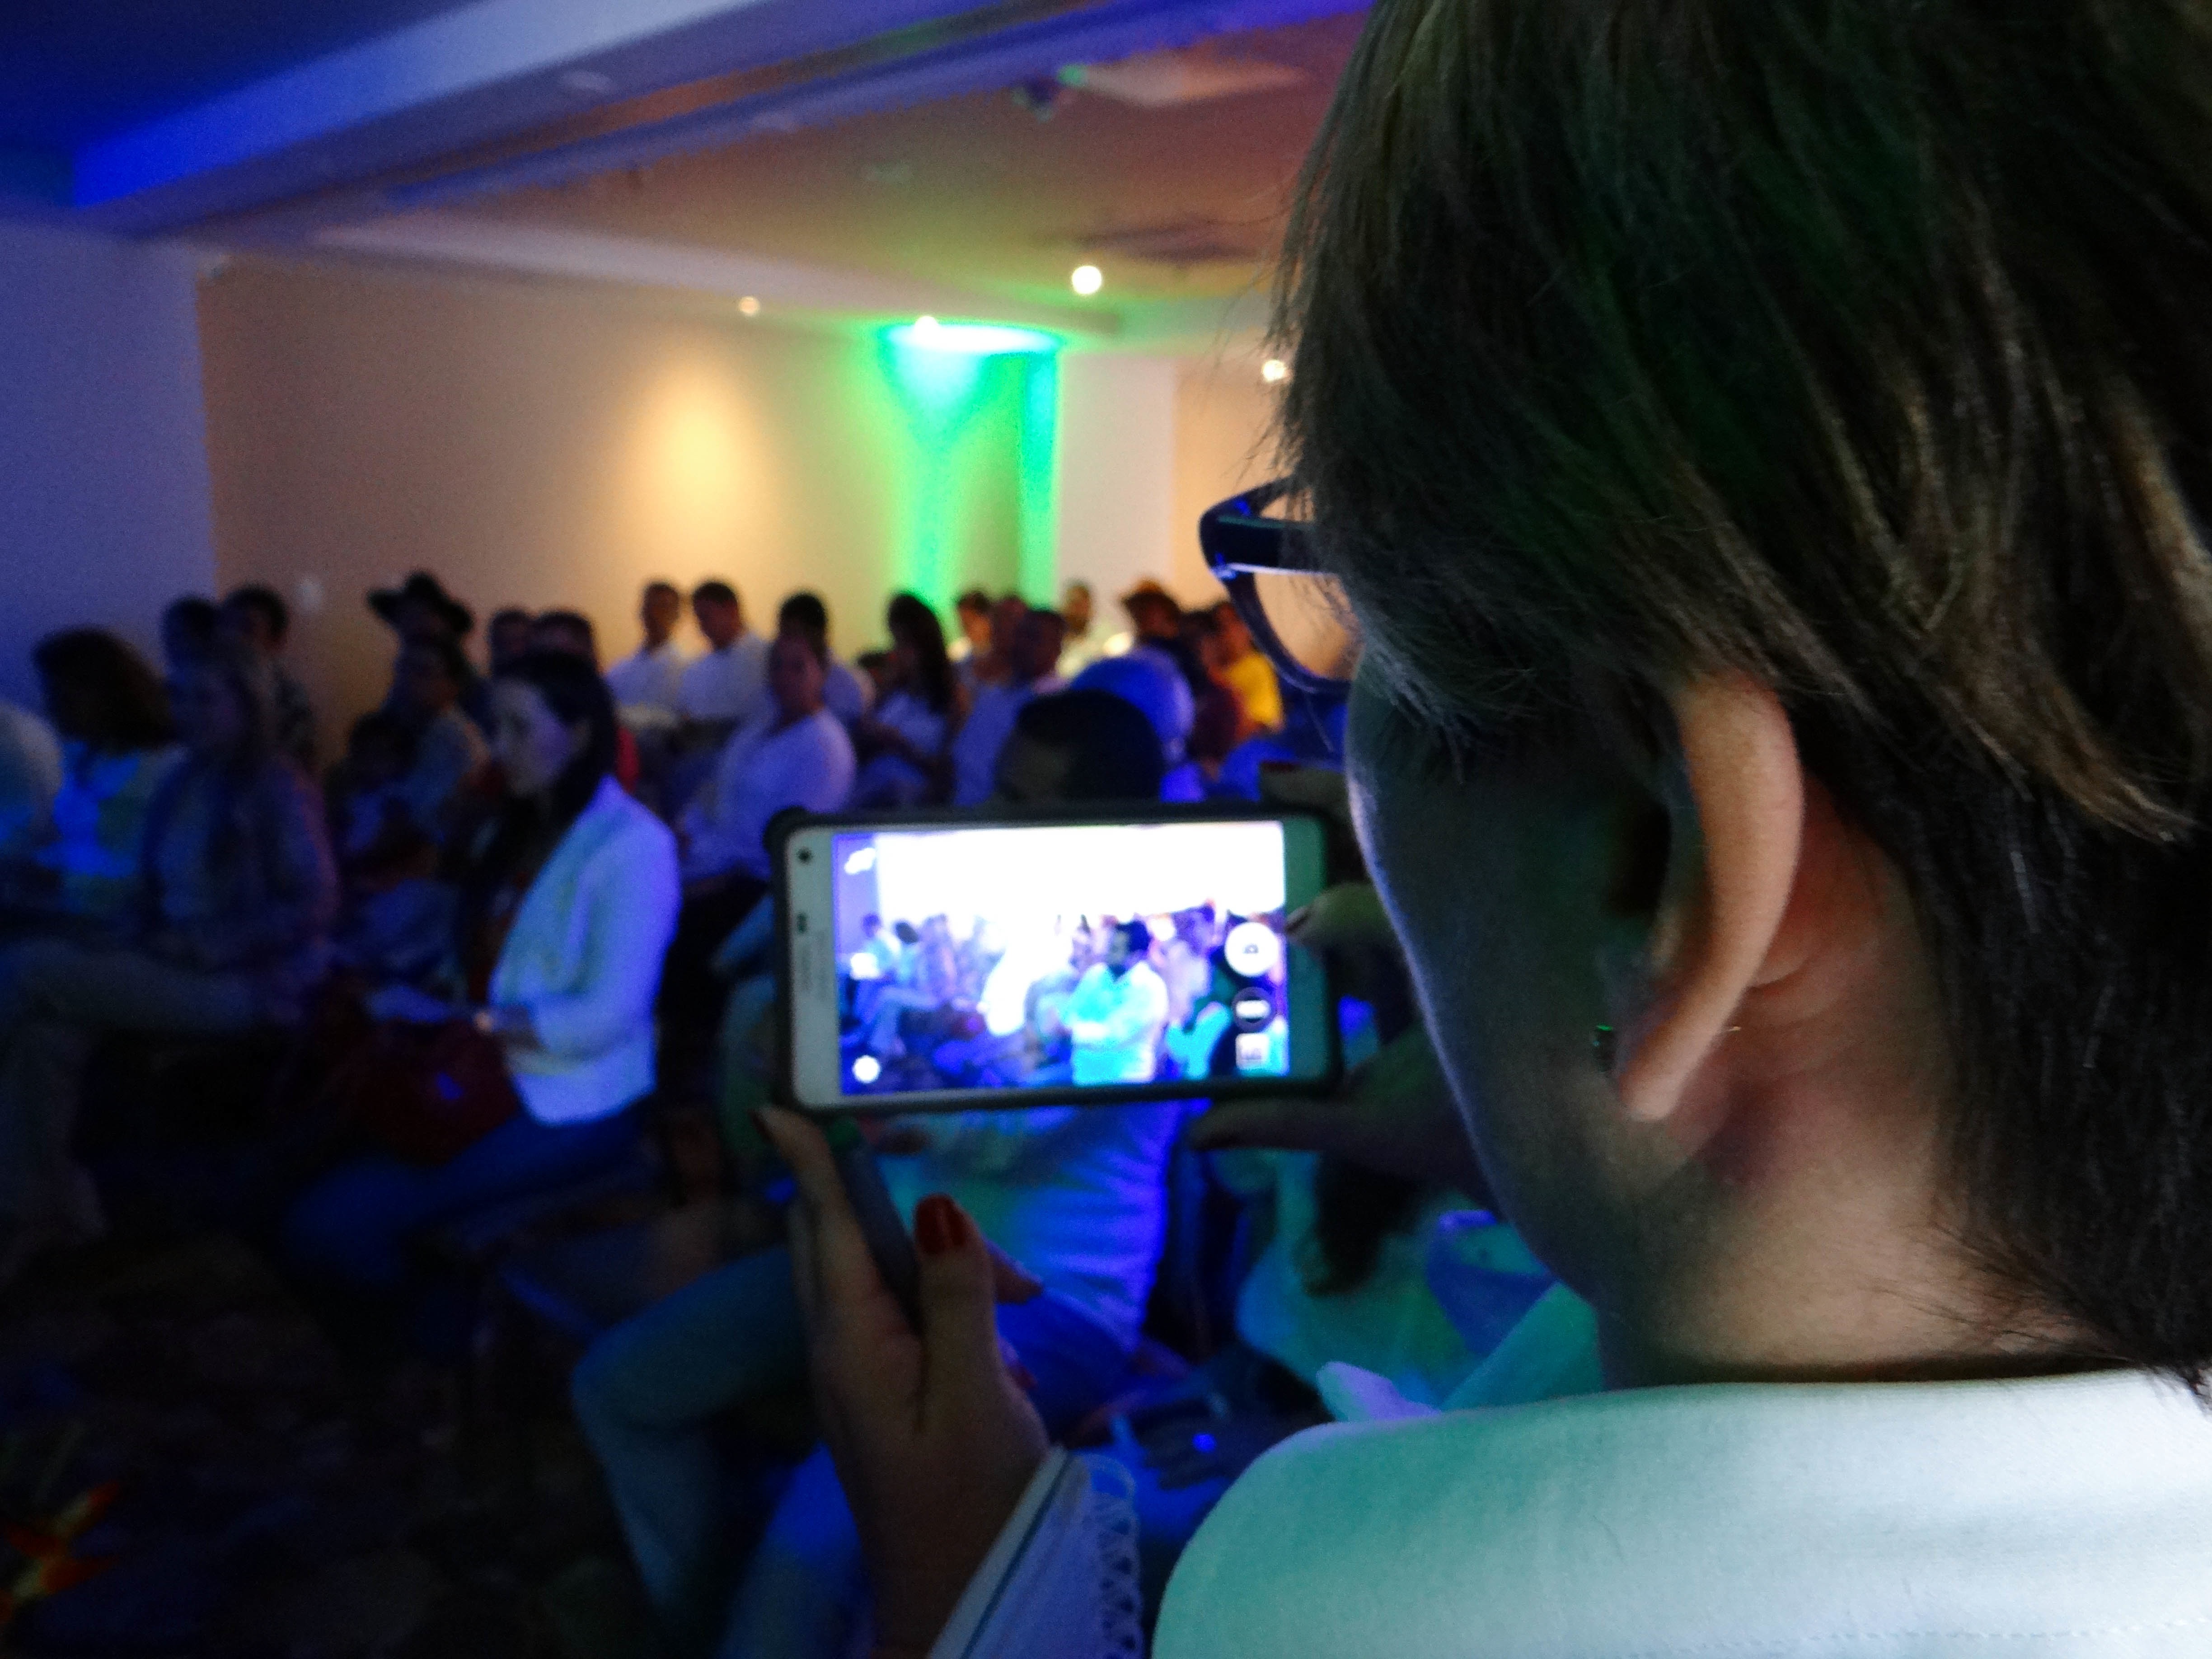
technology, crowd, gadget, blue, fun, audio, event, disco, electronic device